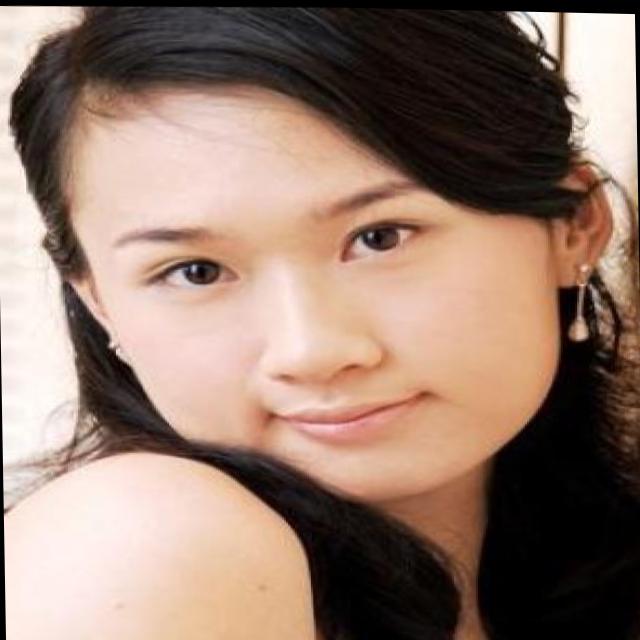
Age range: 21-44